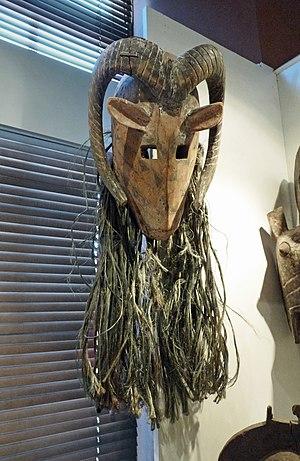
Masque Bobo. Bois, pigments, fibres végétales. Burkina Faso. Musée barrois